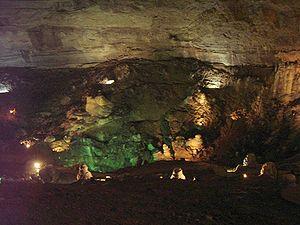
Le Gouffre de Poudrey
La liste des sites classés du Doubs présente les sites naturels classés du département du Doubs. Ils sont gérés par la DREAL de Franche-Comté. Au 31 décembre 2018, le département compte 46 sites classés ; 51 communes sont concernées.
Le gouffre de Poudrey est un gouffre situé près d'Étalans dans le département du Doubs en France.
La Franche-Comté est une région culturelle et historique de l'Est de la France métropolitaine qui correspond approximativement à l'ancien comté de Bourgogne. Elle est appelée Fraintche-Comtè en franc-comtois et Franche-Comtât en arpitan, les deux langues comtoises traditionnelles.